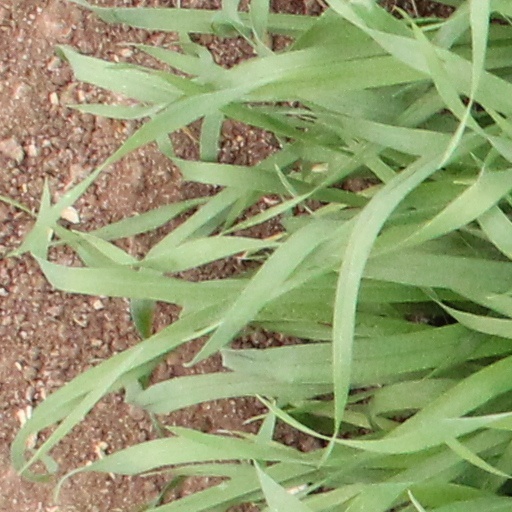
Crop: wheat